Answer in natural language. Which point is closer to the camera taking this photo, point A  or point B? Choose between the following options: A or B
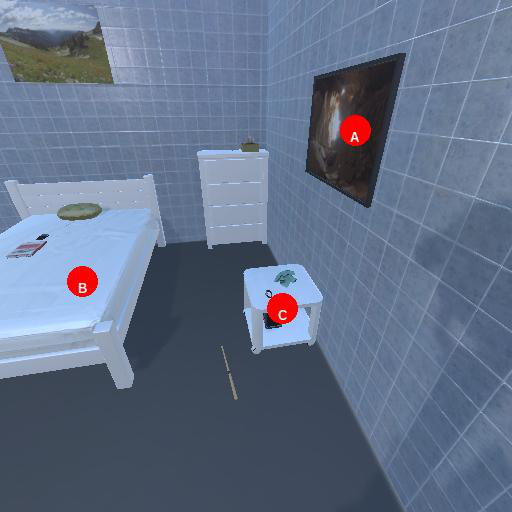
<answer>A</answer>